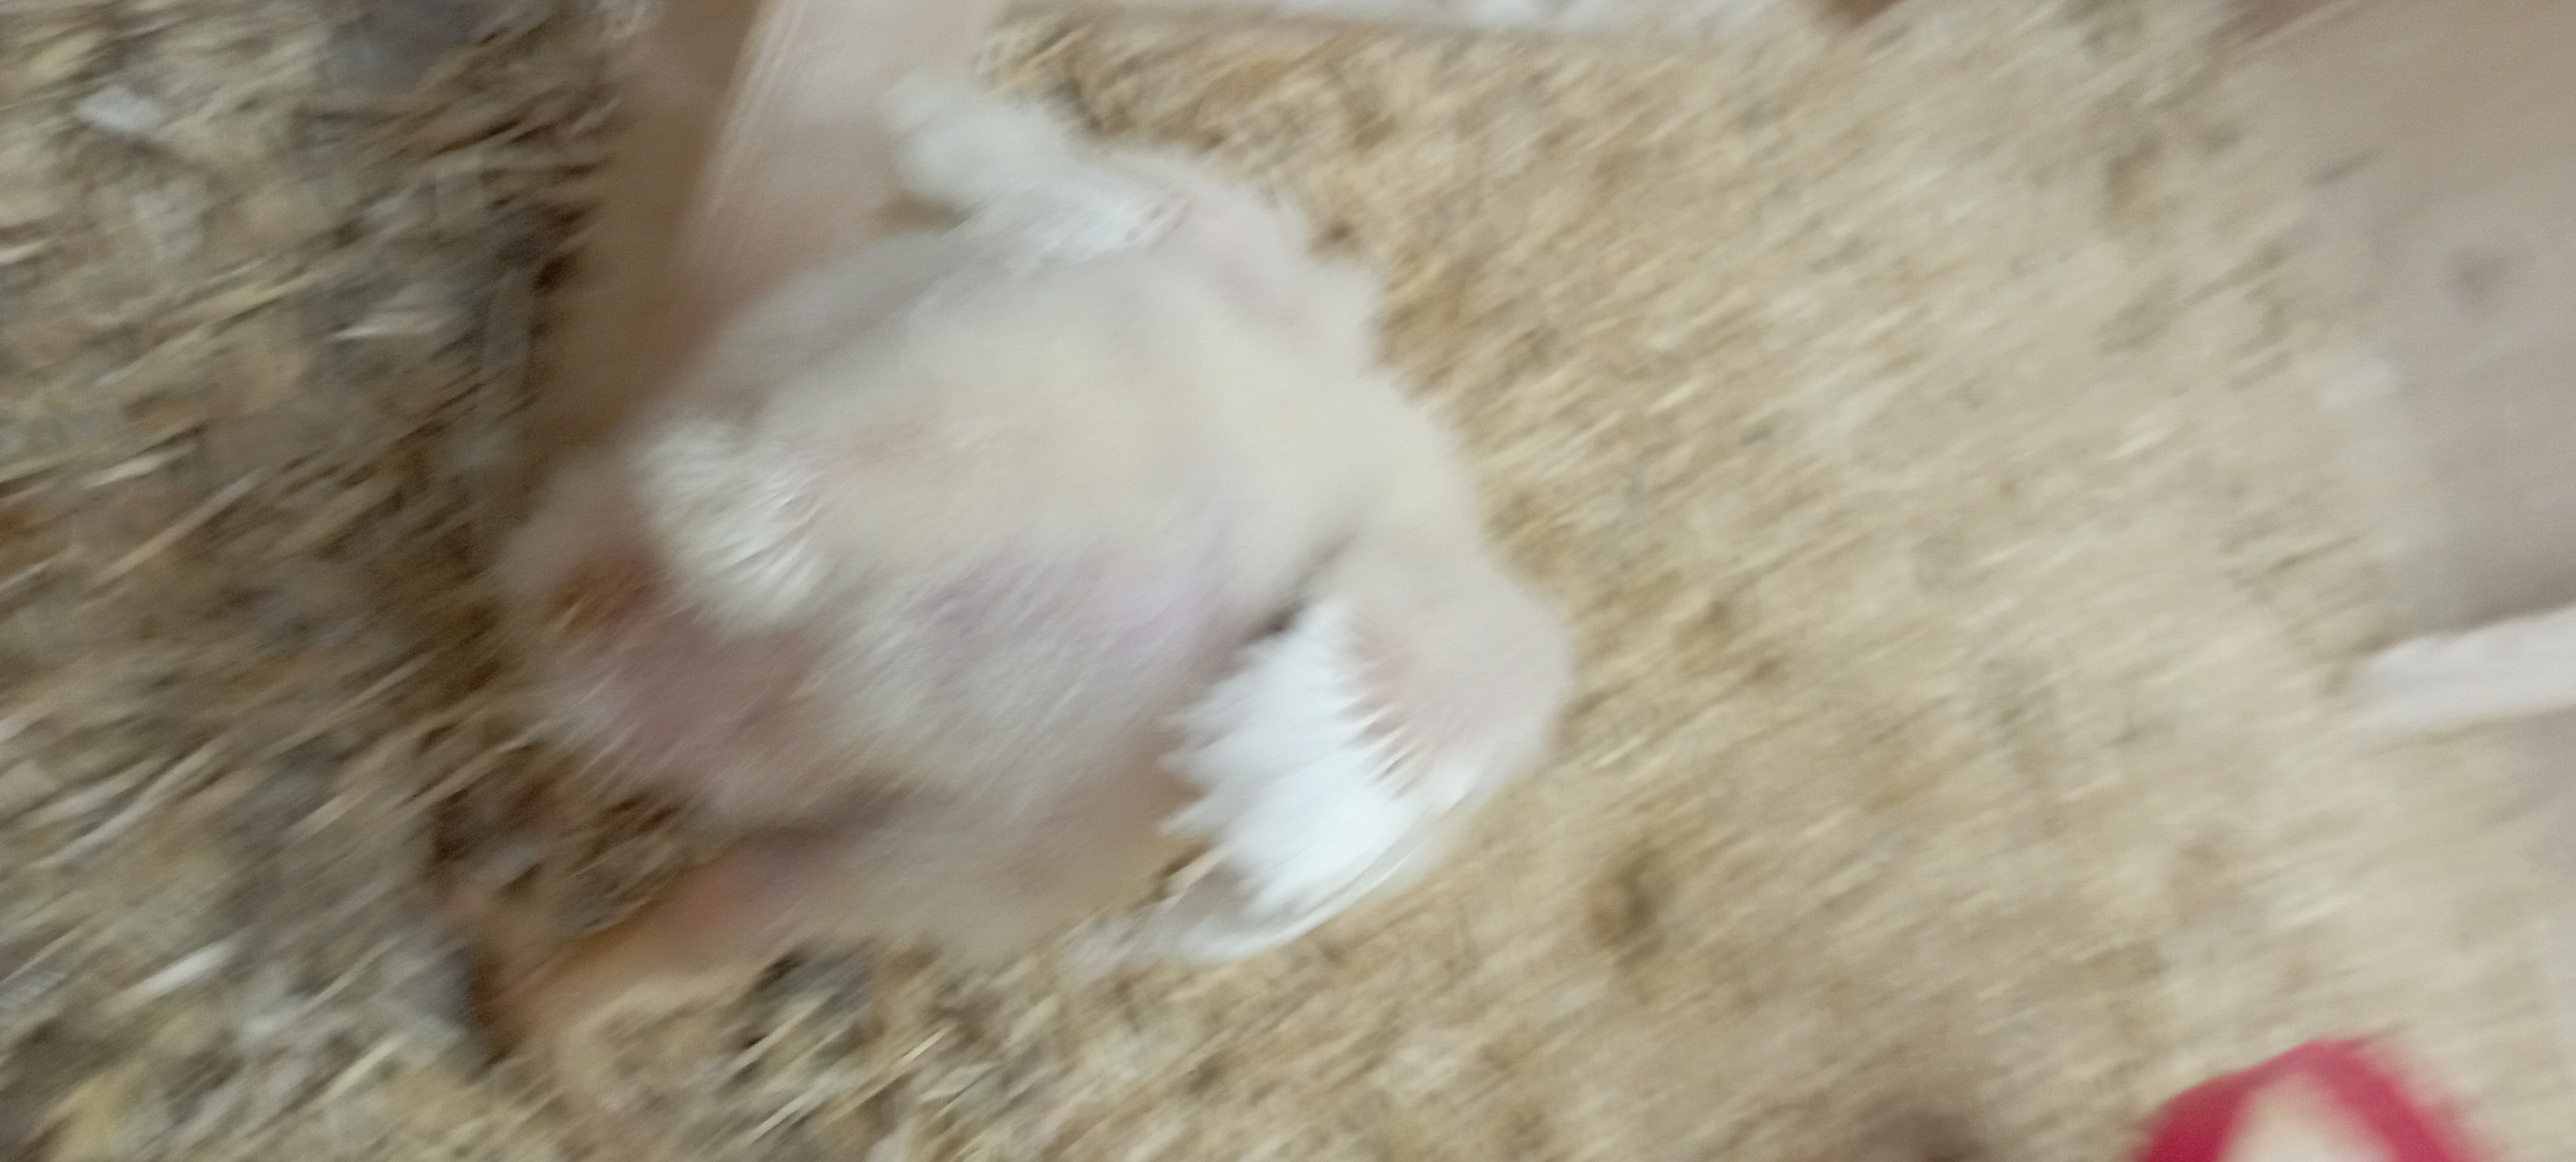
Weight: 679 g